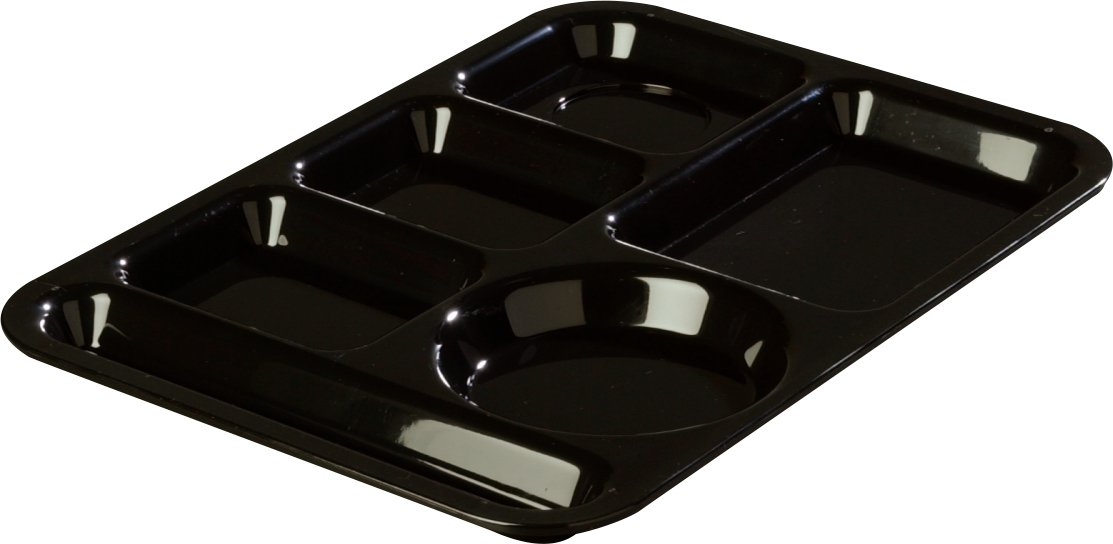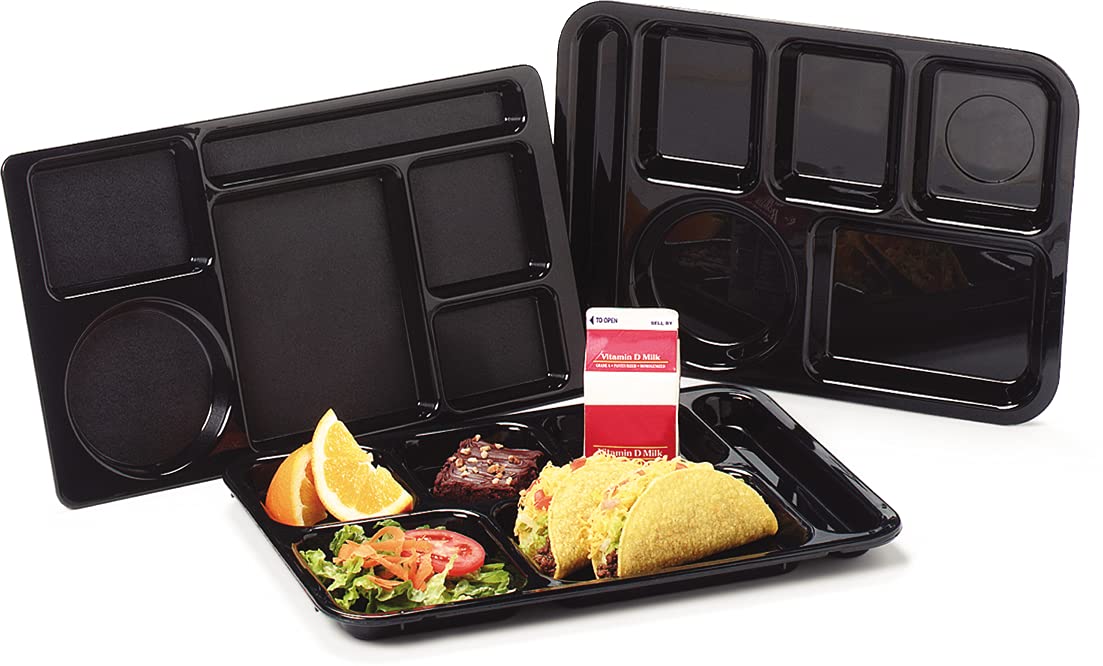
Carlisle FoodService Products 61403 Left-Hand 6-Compartment ABS Tray, 10" x 14", Black
Category: Industrial & Scientific
Mealtime portioning is convenient and simple with Right-Hand Heavyweight 6-Compartment Melamine Tray! Featuring a right-handed orientation, this tray offers six compartments in a variety of size combinations to fit breakfast and lunch nutrition standards from the National School Lunch Program. It’s made of a solid melamine unibody which resists breakage and cracking when dropped. Entrees, sides, desserts, drinks and silverware will all find a home on each of these colorful, convenient trays. Use it everywhere from school and church to correctional facilities and assisted living centers. Make mealtime easy and portioned to perfection!
Features: Tray, Compartment, Plastic